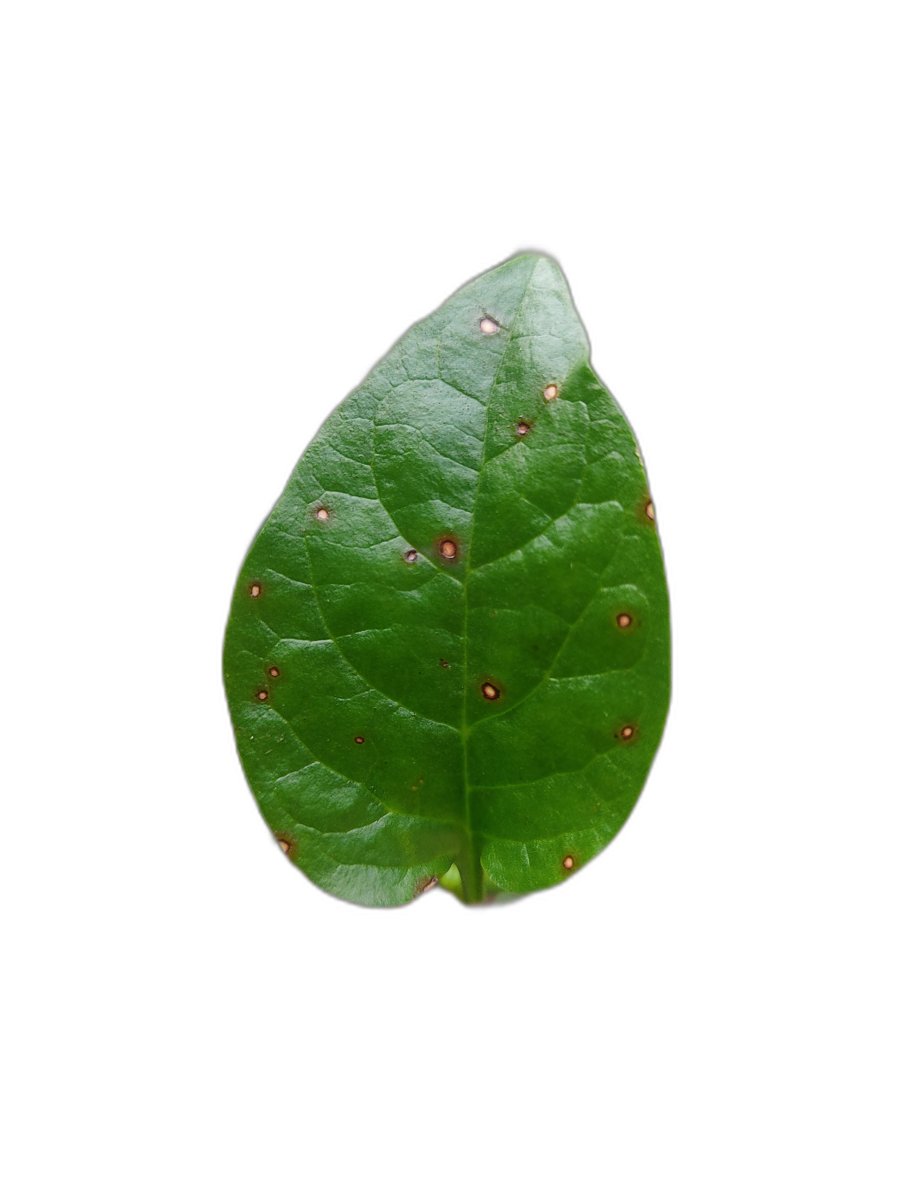
Label: Bacterial-Spot